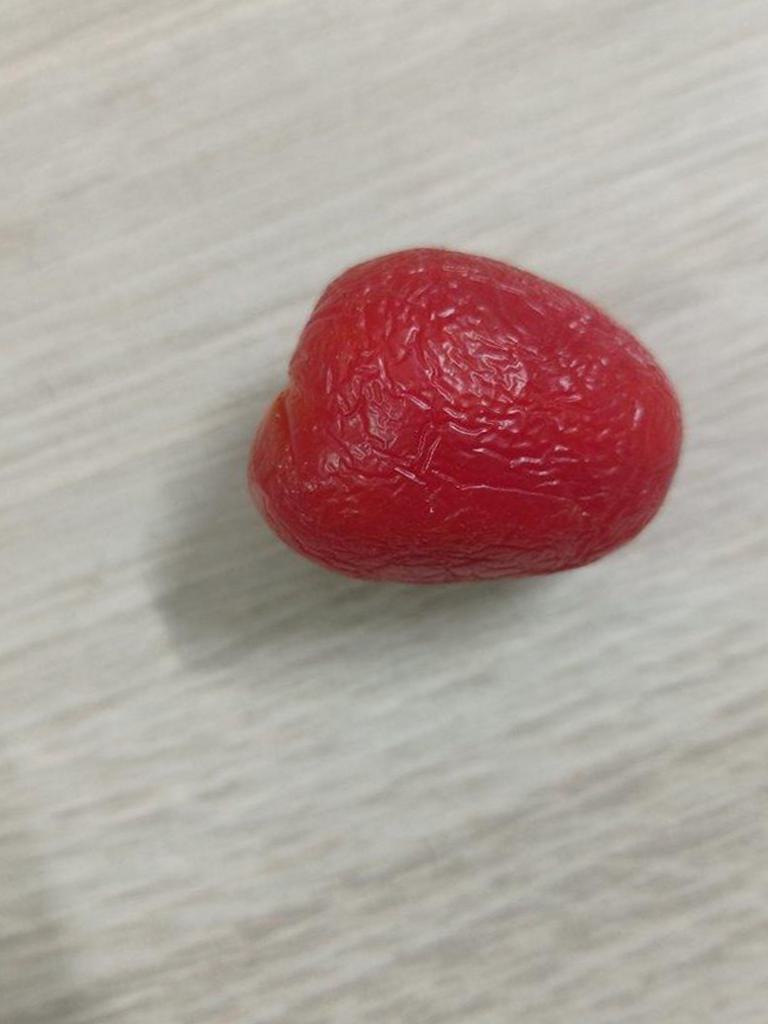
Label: Rotten